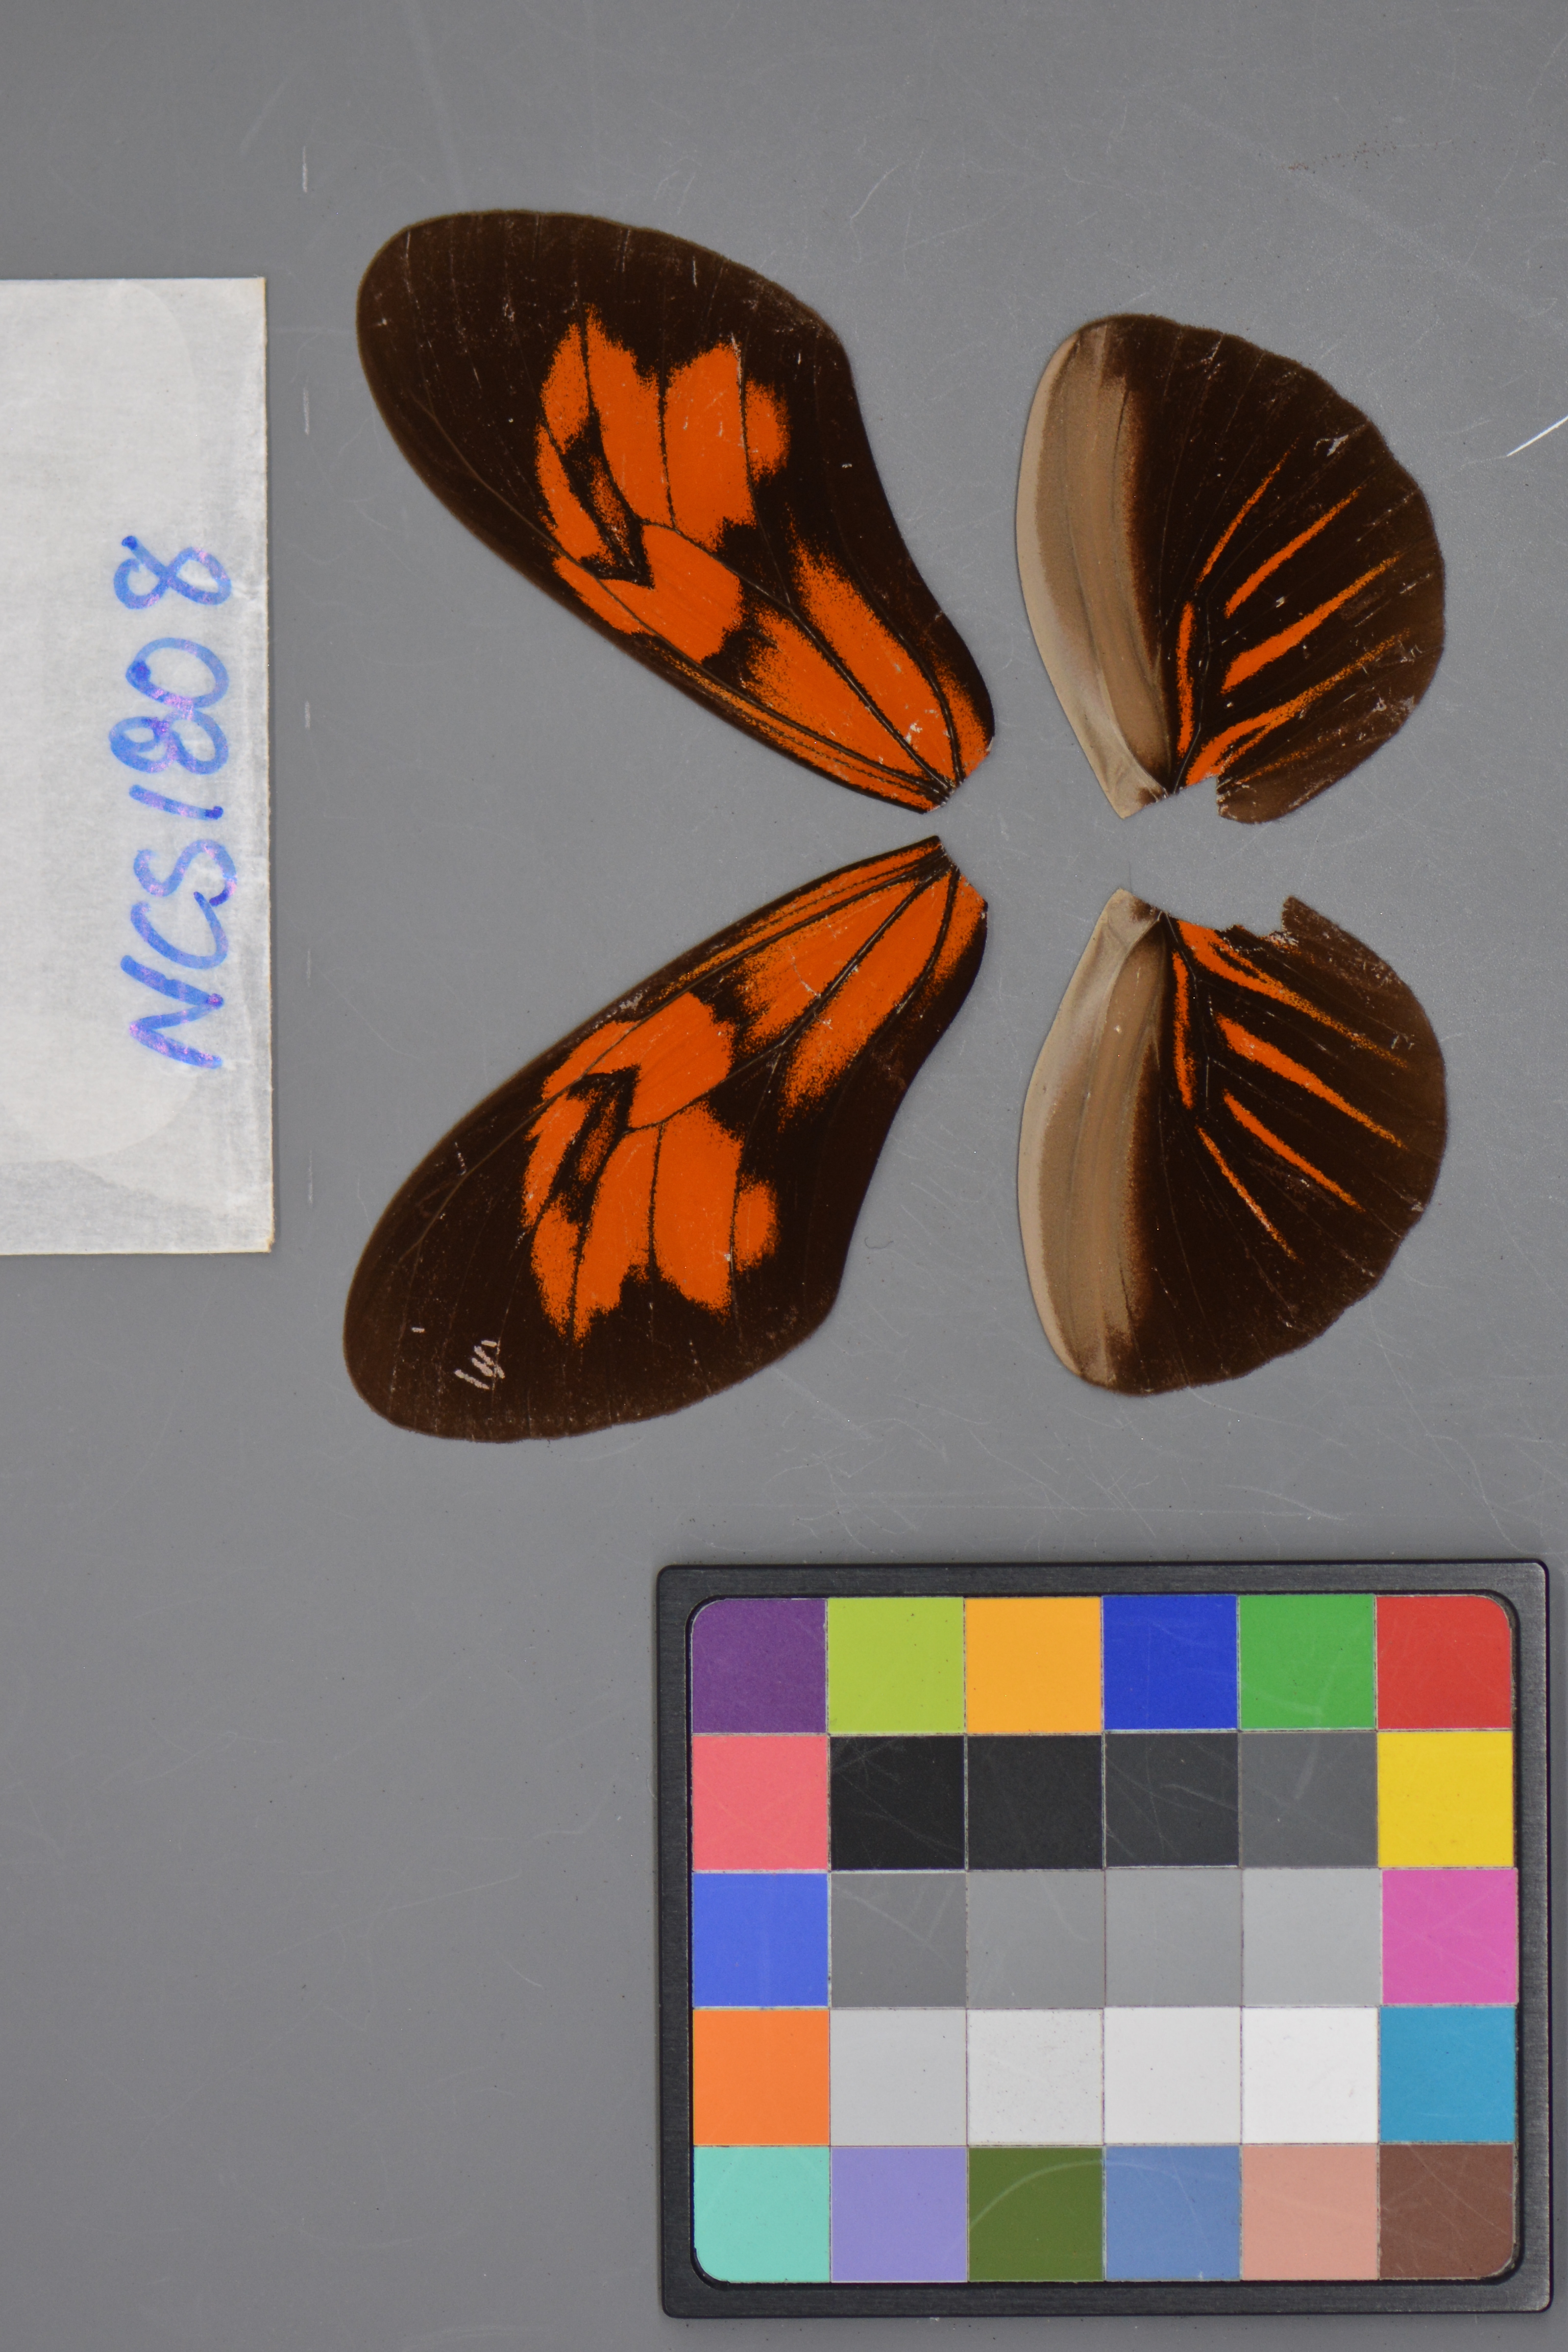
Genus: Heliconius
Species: erato
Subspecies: erato
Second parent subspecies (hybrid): hydara
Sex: male
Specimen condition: damaged
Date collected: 03-Jul-09